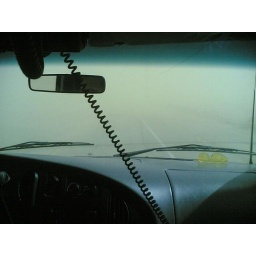
Driving in a sand storm. Keep in mind their is a car in front of us.